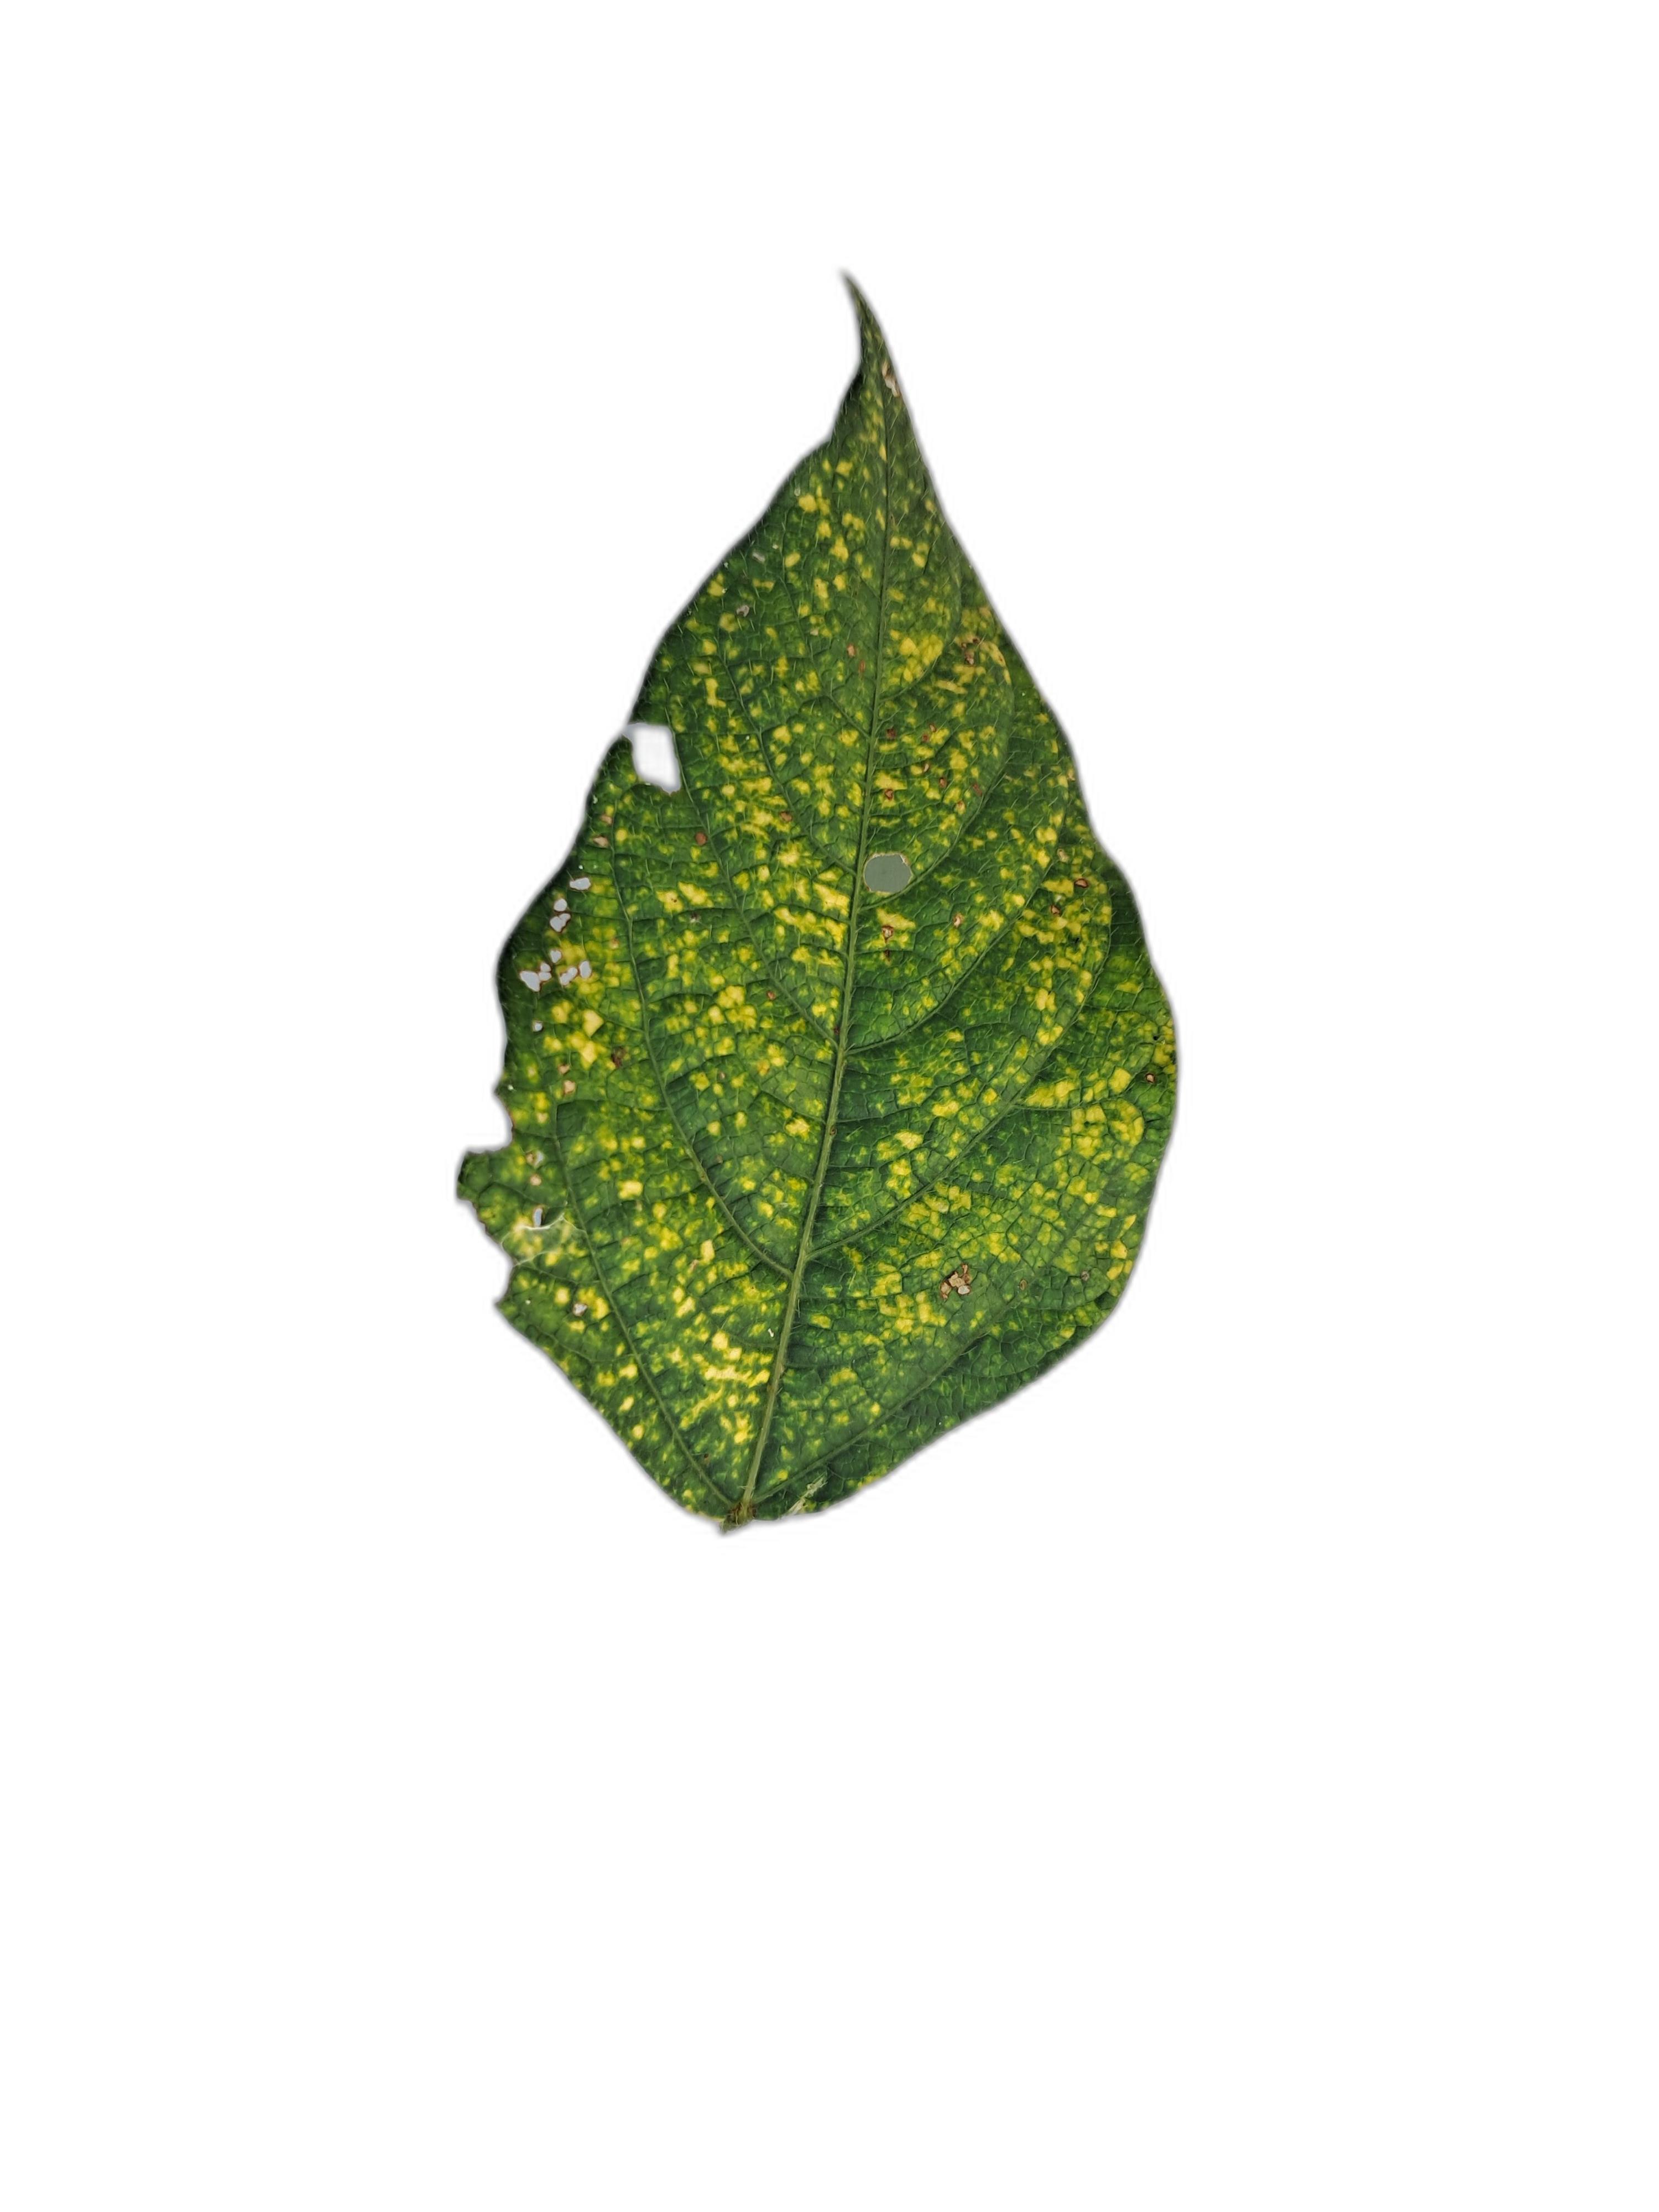
Label: Yellow Mosaic